Charles Brode

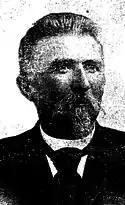

Charles Brode was a merchant and property owner in 19th Century Los Angeles, California. He was a member of that city's governing body, the Los Angeles Common Council, from December 5, 1878, to March 13, 1879, when he resigned.